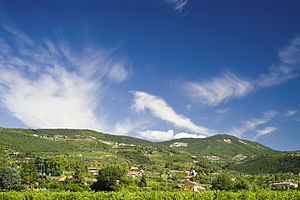
Valpolicella
Vinmarker
Valpolicella er et vinområde i Veneto i det nordøstlige Italien, øst for Gardasøen. Det er mest kendt for sin kraftige Amarone, men den næsten lige så velkendte lillebror Ripasso skal også nævnes. Fra gammel tid var egnen mest kendt for sin søde dessertvin Recioto. Ordet Valpolicella betyder kort "dalen med de mange kældre", et kælenavn, området fik under Romerriget.